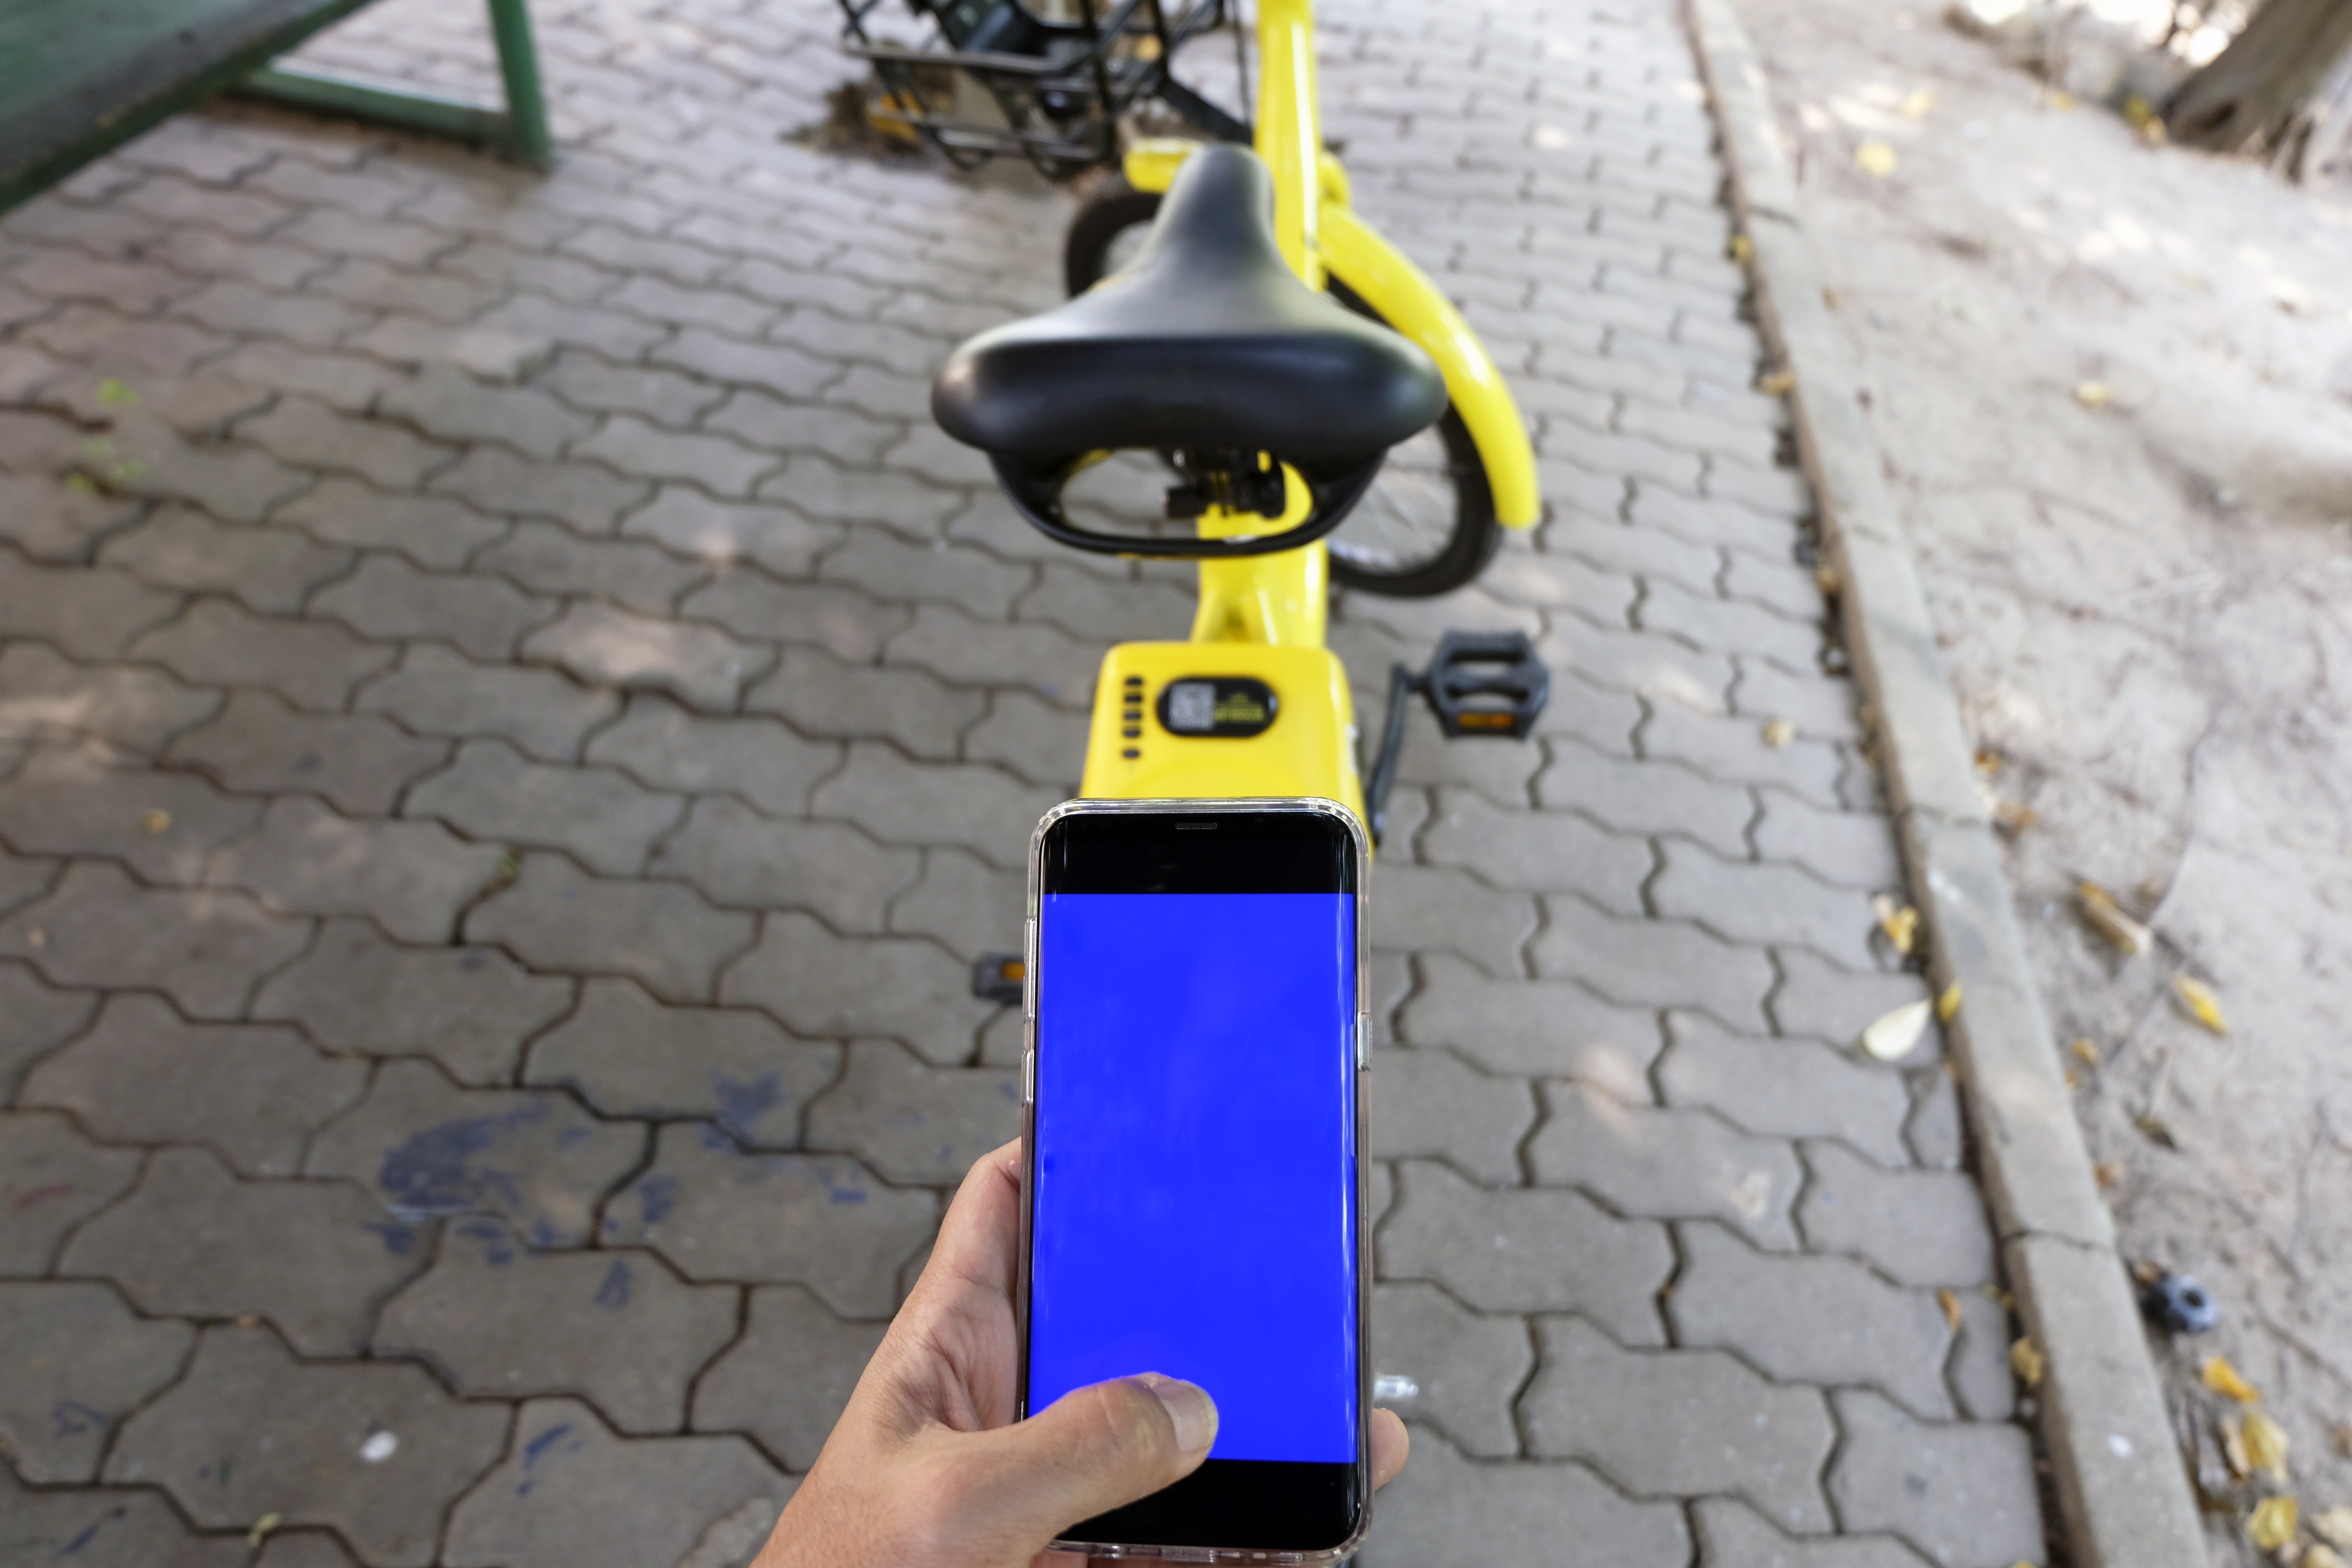
abstract, advertising, backdrop, background, banking, beautiful, blank, blue, bright, business, button, cell, cellular, communication, concept, decoration, design, display, effect, electronics, female, finger, glitter, glowing, hand, heaven, holding, illumination, intelligence, internet, light, mobile, modern, people, phone, play, screen, shopping, sky, smart, summer, technology, telephone, touch, use, wallpaper, white, winter, wireless, woman, yellow, bicycle